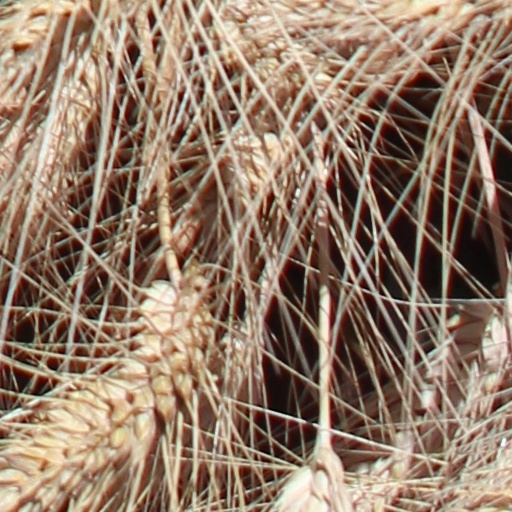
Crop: wheat